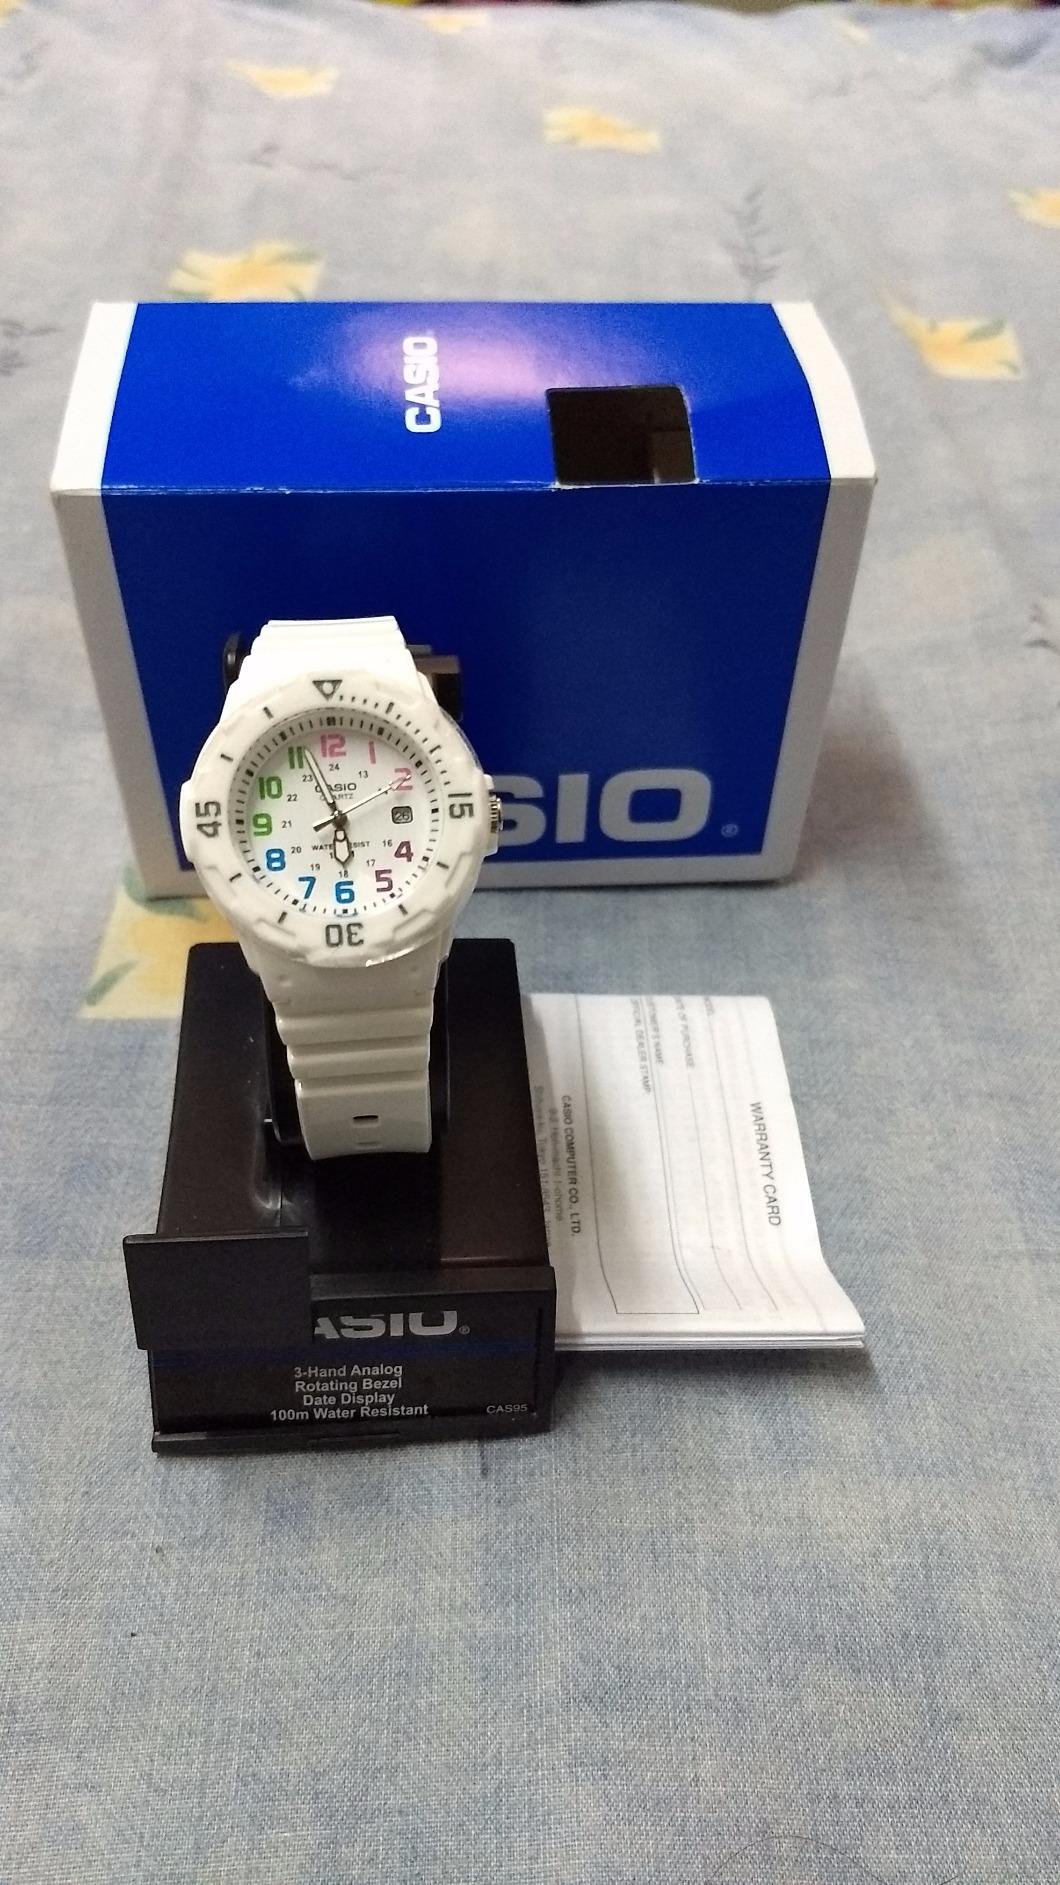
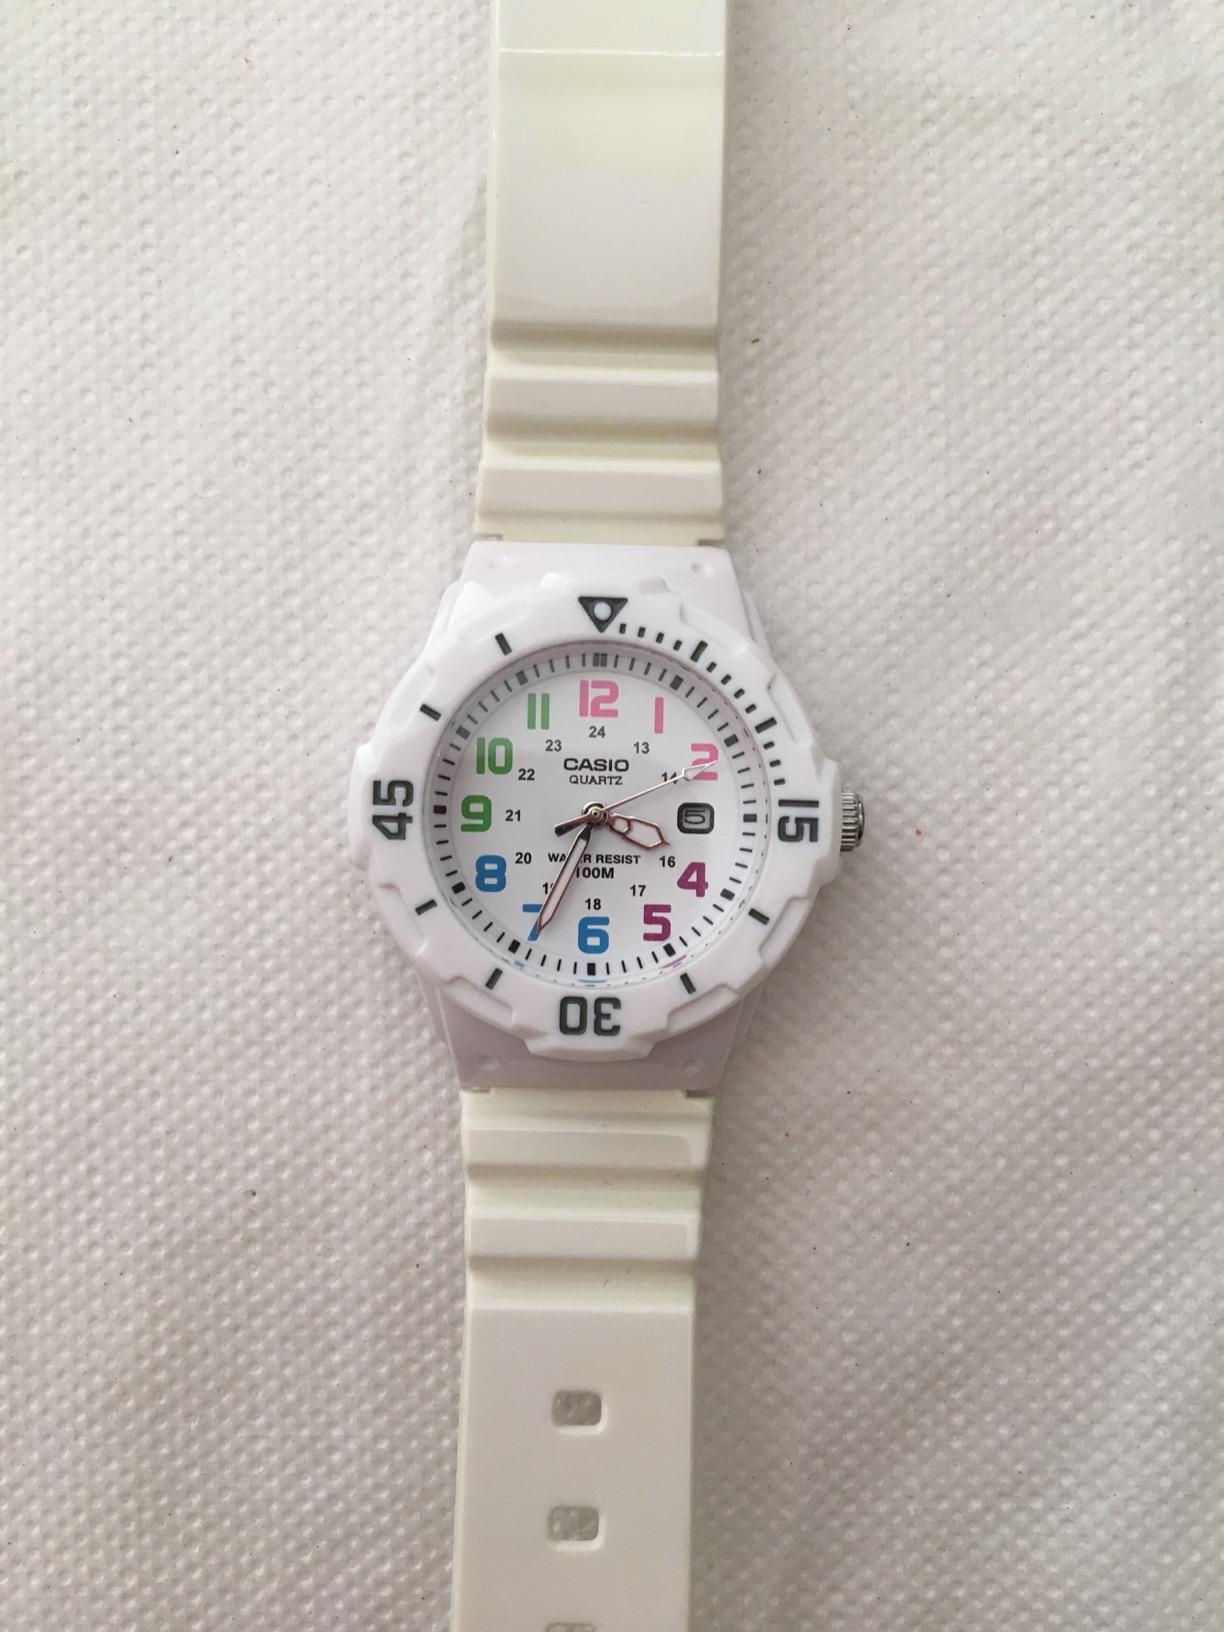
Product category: accessories_watch
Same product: yes